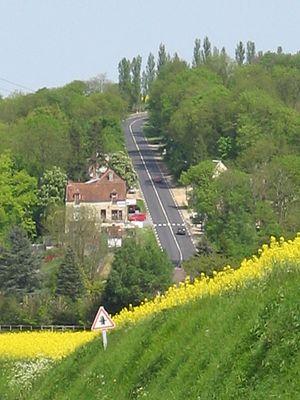
Rue de Compiègne
Baugy est une commune française située dans le département de l'Oise en région Hauts-de-France.